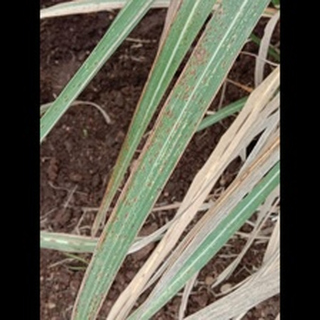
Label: sugarcane_rust